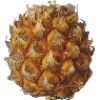
Label: pineapple_mini